Arizona Wildcats football

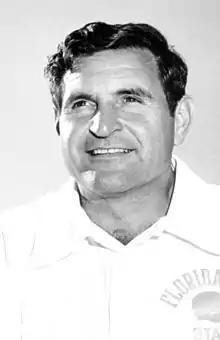
Coach Mudra

Darrell Mudra came to Arizona from North Dakota State in 1967 to lead the team after LaRue's dismissal. His first team posted a record of 3–6–1 but in his second year, Mudra's Wildcats posted a record of 8–3, capped with a loss to Auburn in the Sun Bowl, only the Wildcats third bowl appearance in school history and first since 1949. Mudra left Arizona after two seasons to accept the head football coach position at Western Illinois. His final record is 11–9–1. Mudra was inducted into the College Football Hall of Fame as a coach in 2000. In 1969, Bob Weber was promoted from offensive coordinator to head coach following Mudra's departure. Under Weber, the Wildcats were 16–26, with their best season being a 5–6 1971 season. Weber failed to post a winning season as Arizona's head coach and was fired after four seasons.